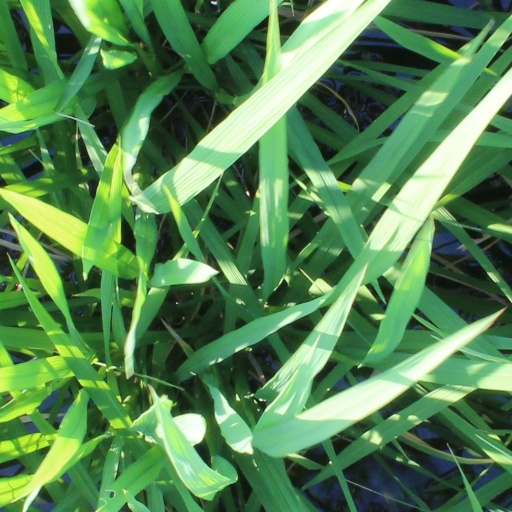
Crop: rice